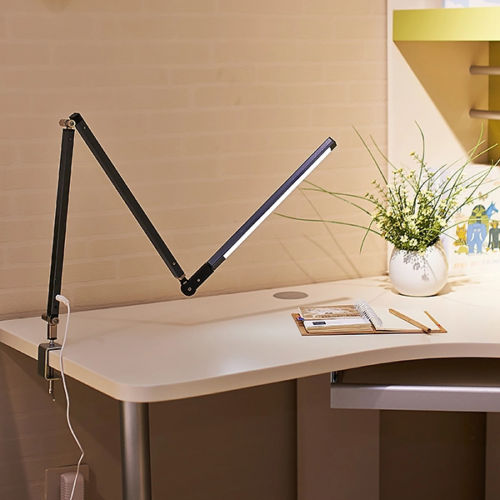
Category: lamp